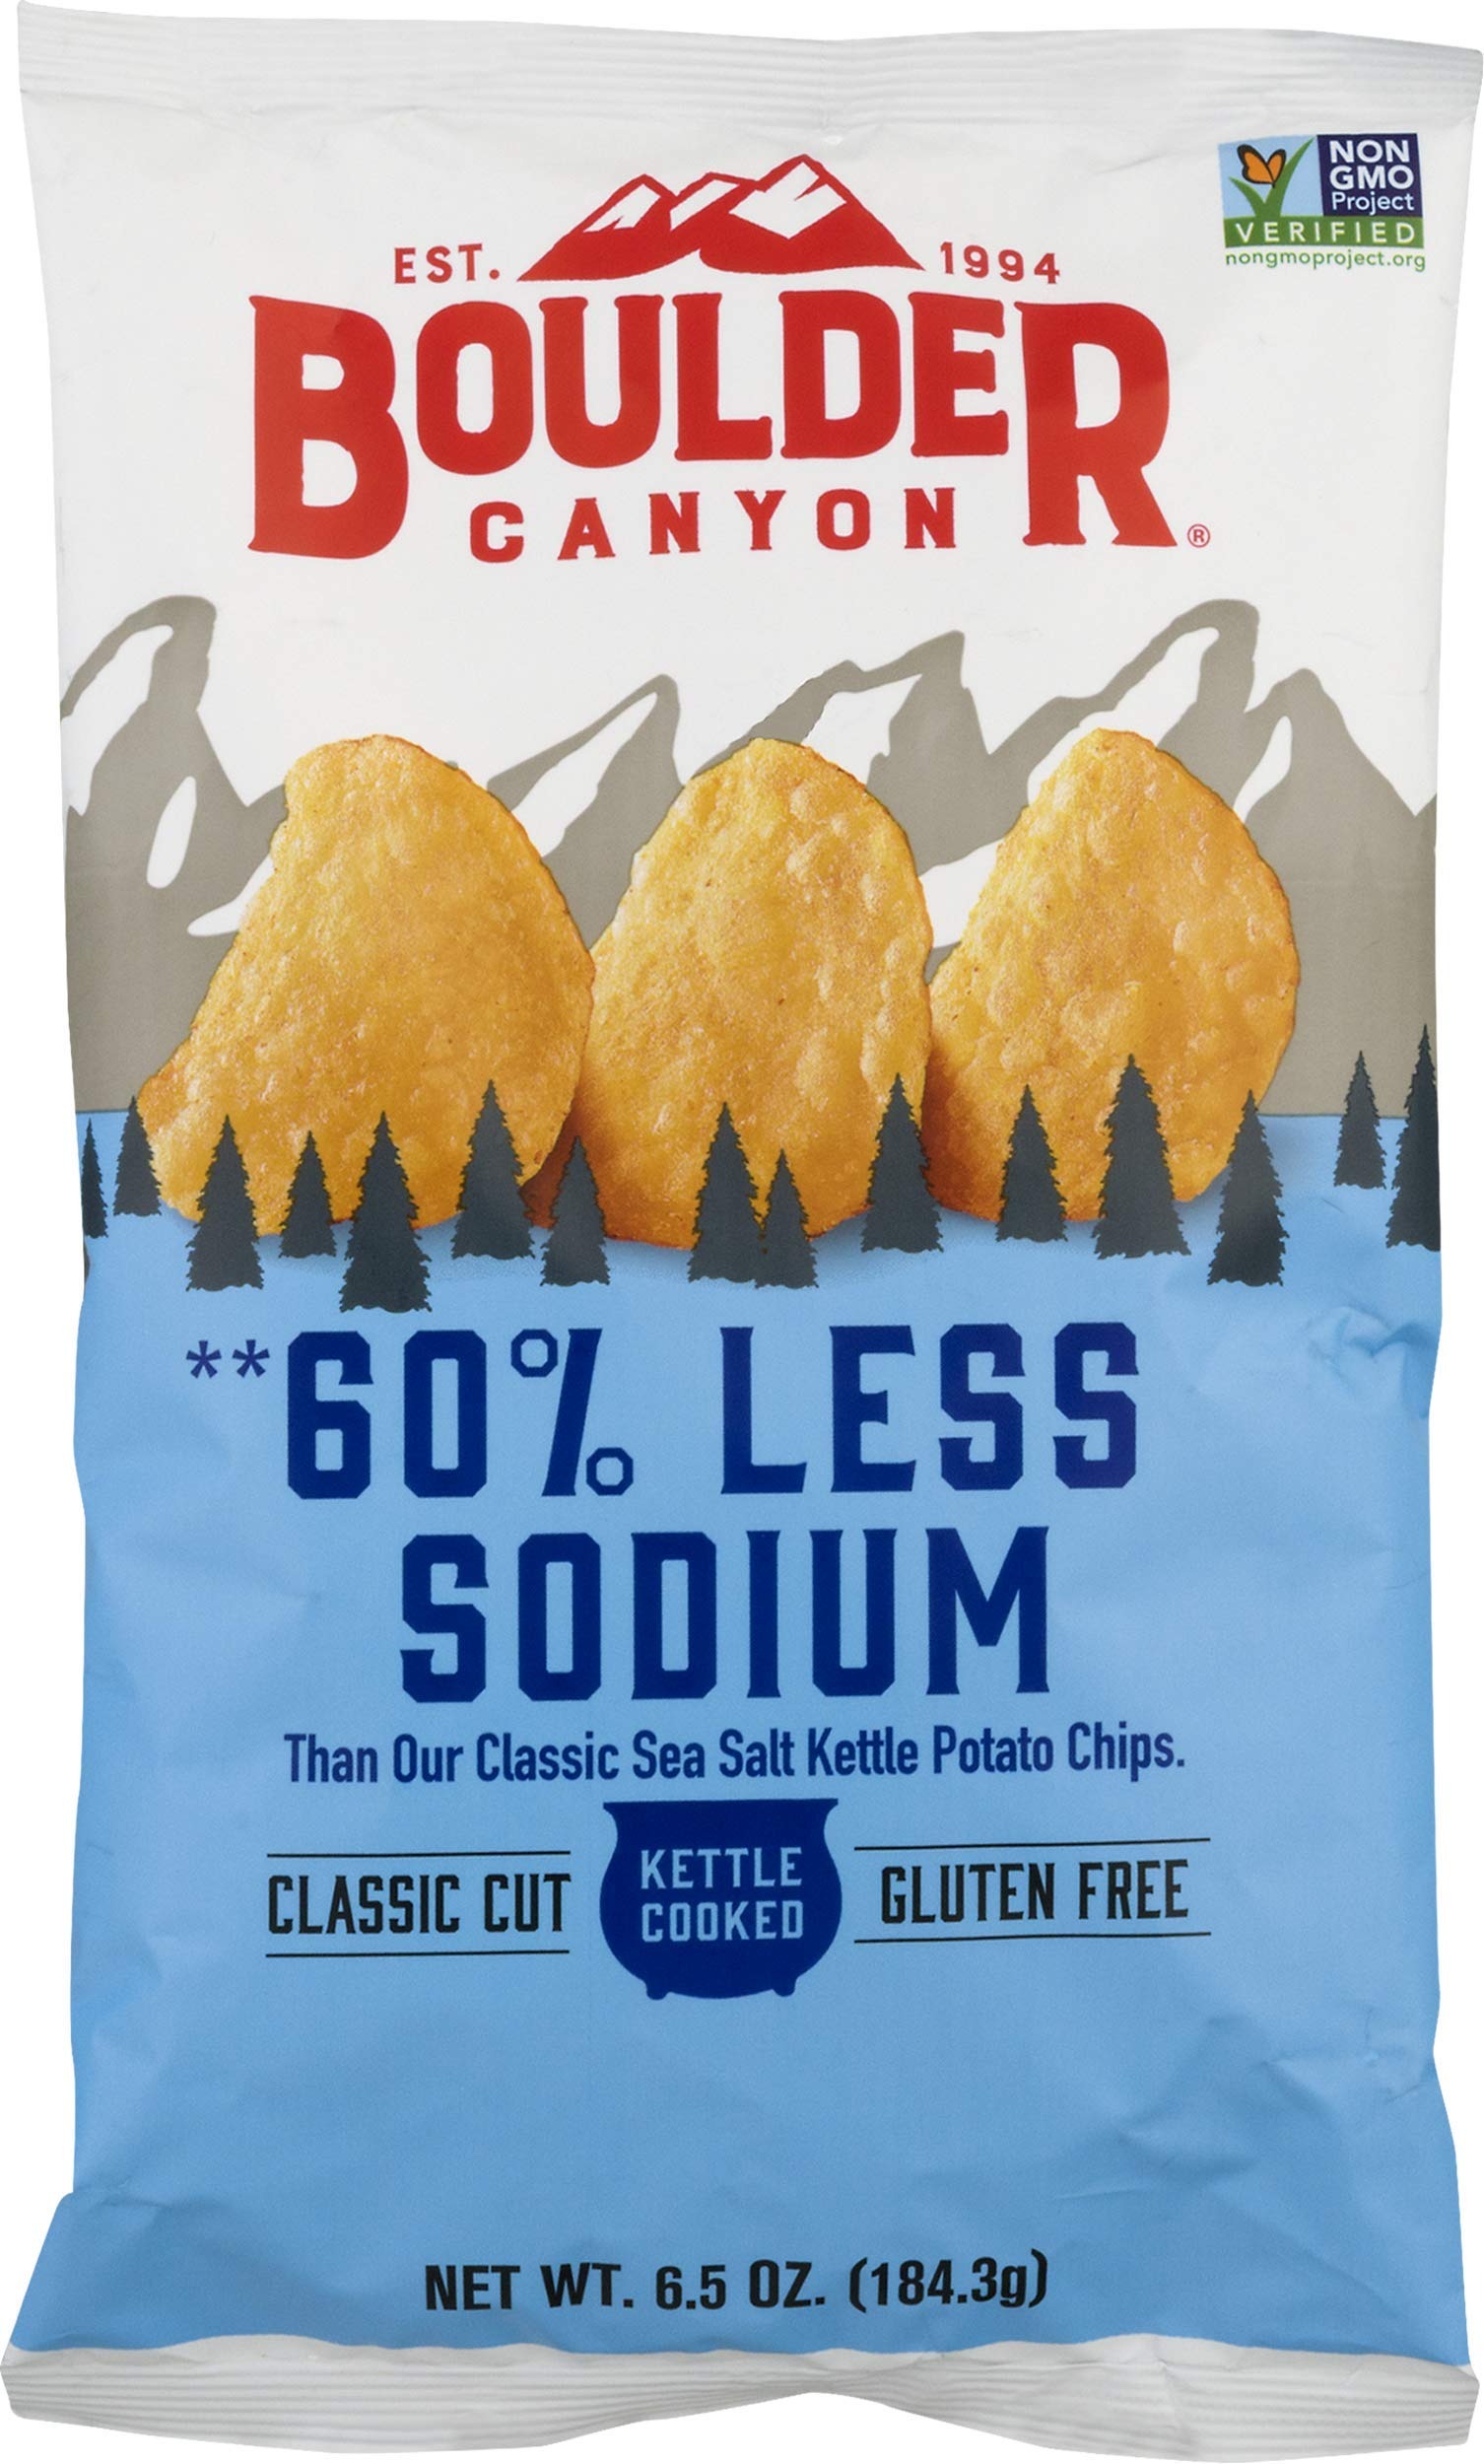
Item Name: Boulder Canyon Kettle Cooked Potato Chips, Non-GMO Verified, Gluten Free, 60% Less Sodium, 6.5 Ounce (Pack of 12)
Bullet Point: Boulder Canyon Kettle Style Potato Chips, 60% Less Sodium, Gluten Free & Non-GMO, 6.5 Oz (Pack of 12)
Value: 78.0
Unit: Ounce

Price: 38.57